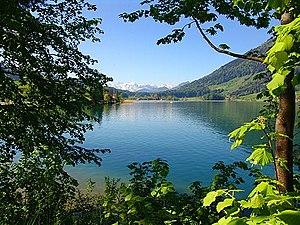
Cet article présente la liste des lacs dont tout ou partie de la superficie se situe en Suisse. Le pays compte plus de 175 lacs. La superficie totale occupée par des lacs est de 1 422,4 km², dont 1 232,8 km² pour les lacs d'une superficie supérieure à 10 km².
Le lac d'Ägeri est un lac de Suisse, dans le canton de Zoug, dans le bassin hydrologique de la Reuss, donc du Rhin, par l'Aar.